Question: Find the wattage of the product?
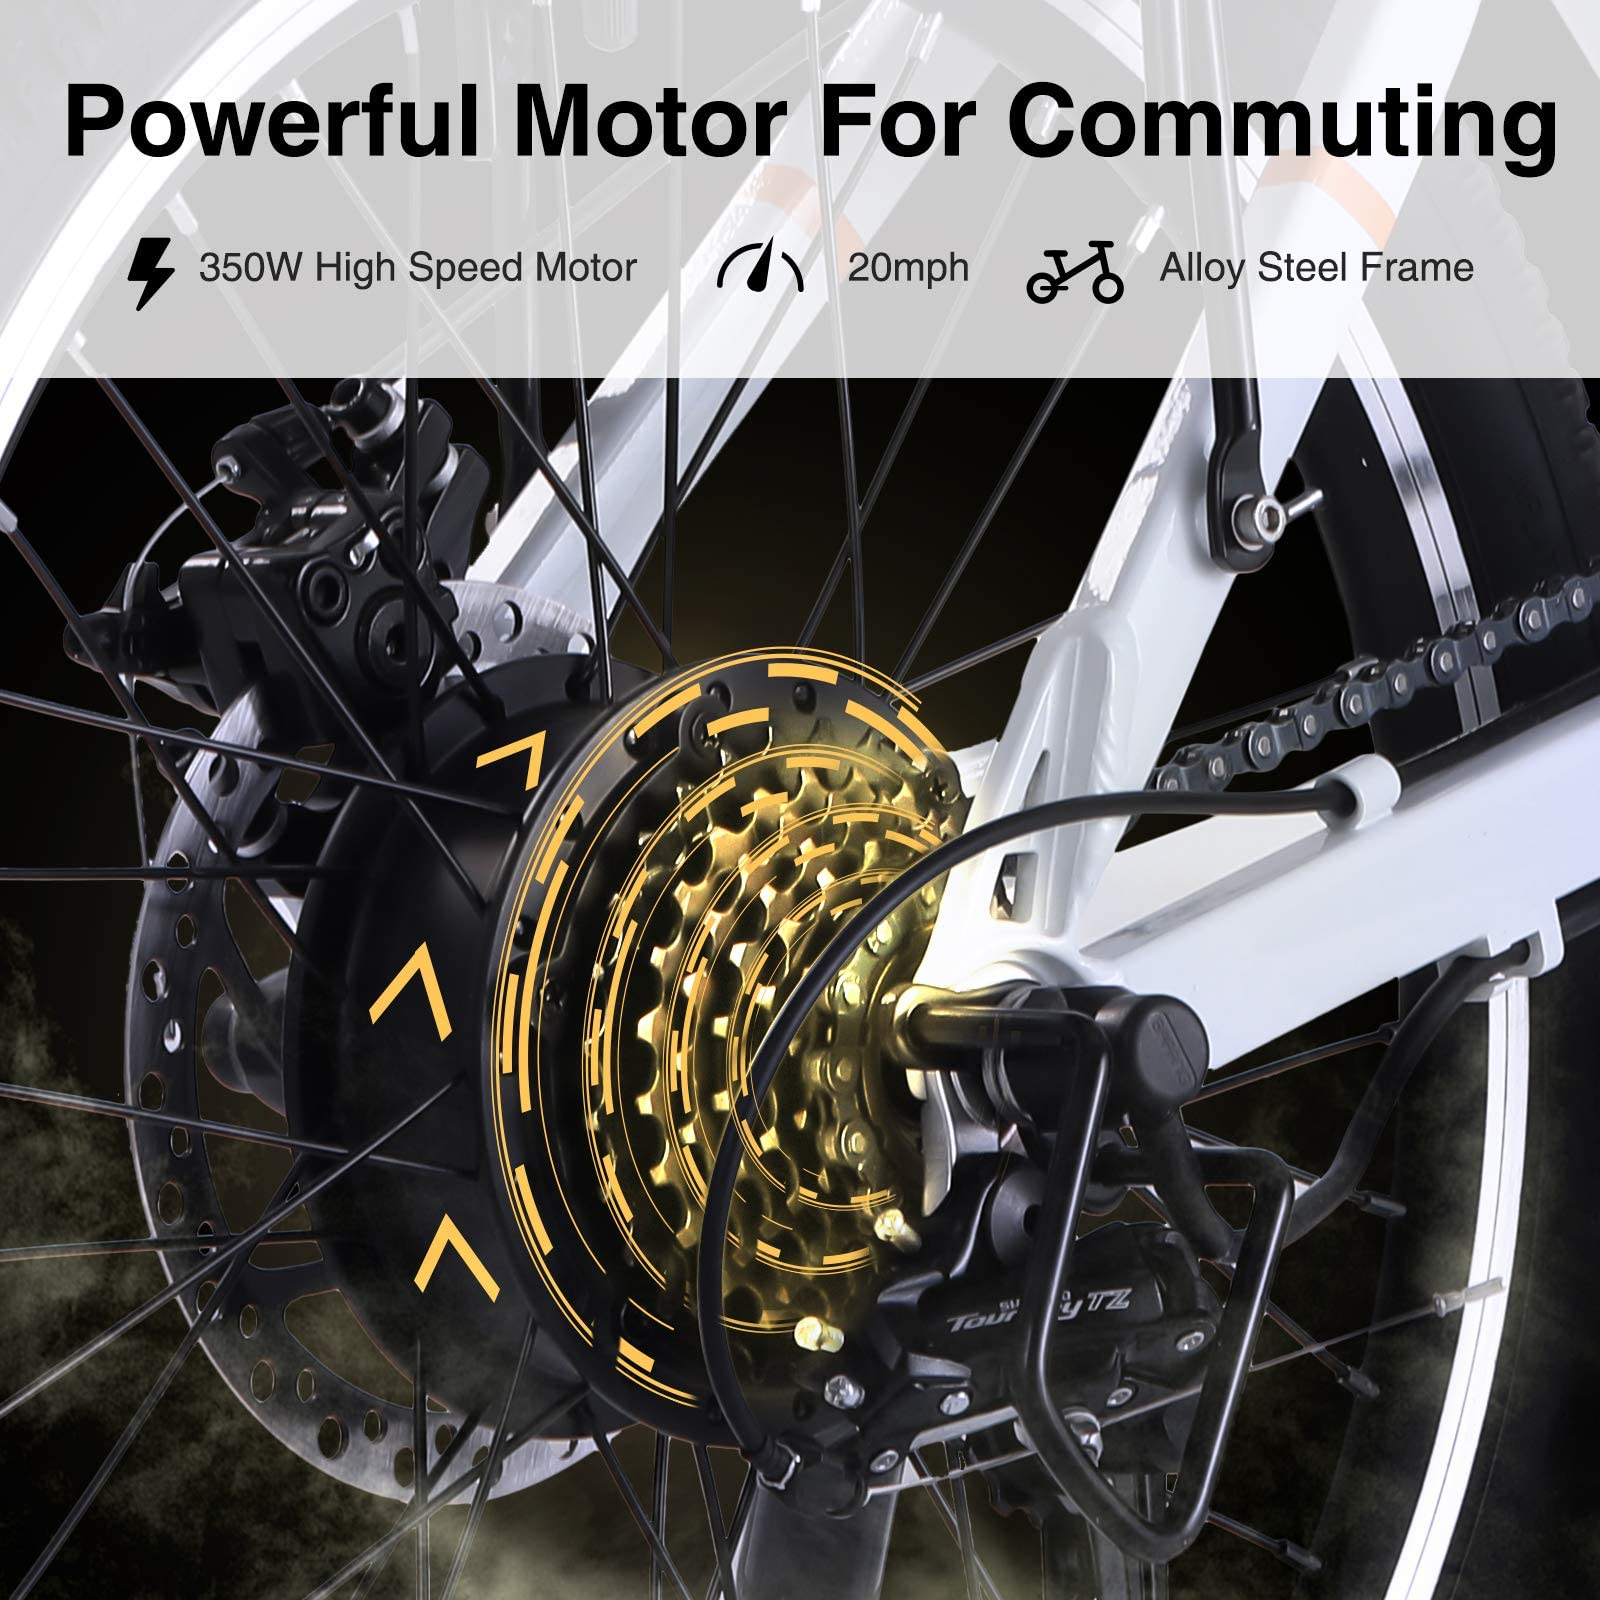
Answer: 350.0 watt